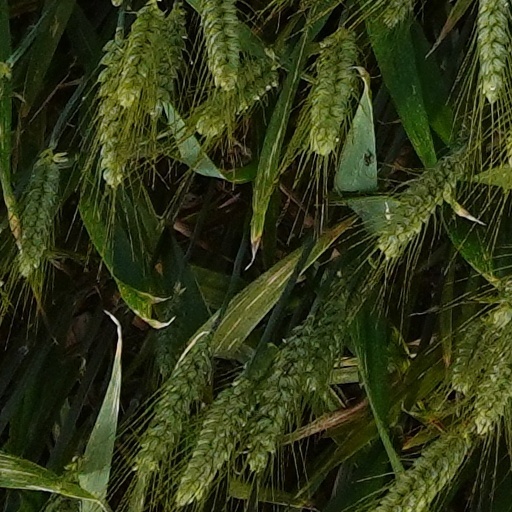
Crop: wheat